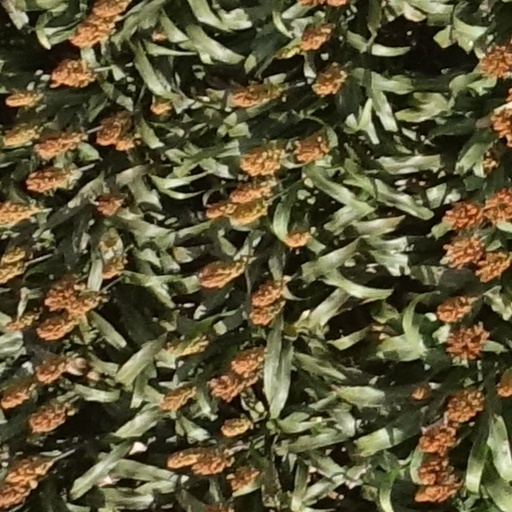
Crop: sorghum